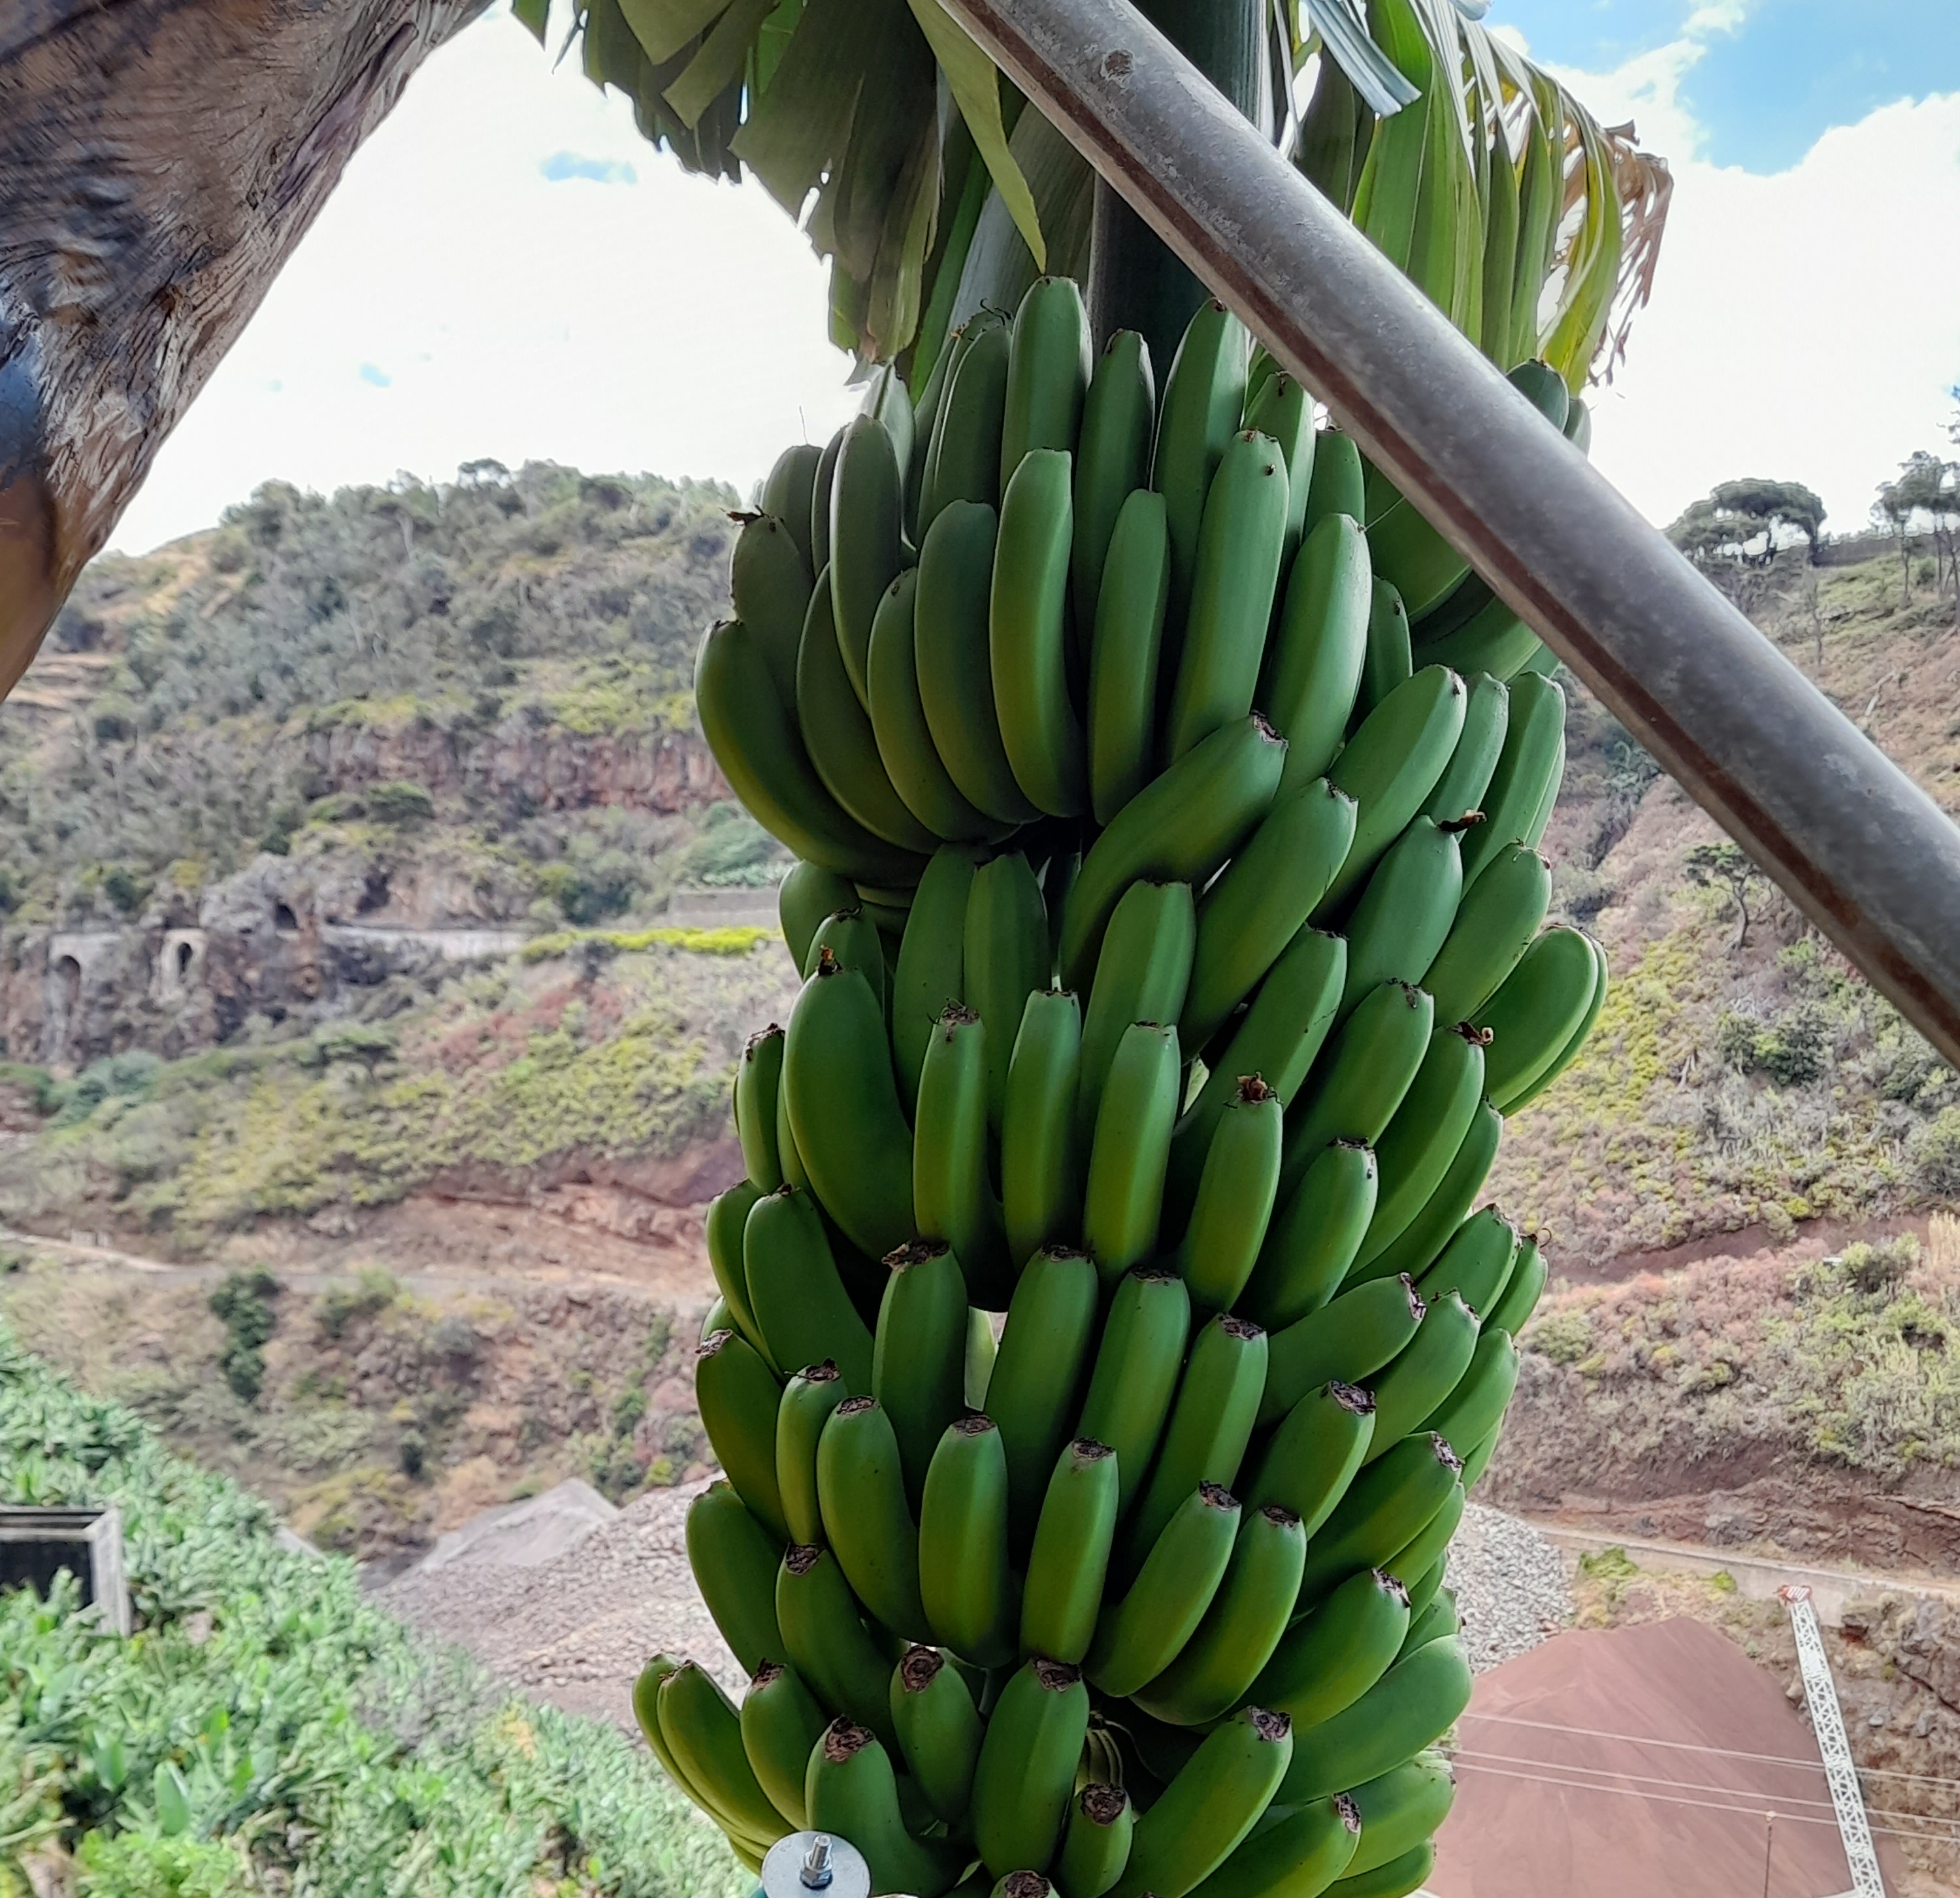
Label: Keep